Trapped (Icelandic TV series)

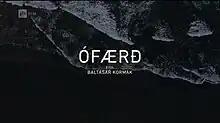

Trapped is an Icelandic television mystery drama series, created by Baltasar Kormákur and produced by RVK Studios. It was broadcast in Iceland on 27 December 2015 on RÚV. Co-written by Sigurjón Kjartansson and Clive Bradley, the first series of ten episodes follows Andri Ólafsson (Ólafur Darri Ólafsson), the chief of police in a remote town in Iceland, solving the murder of a former townsman whose mutilated corpse is recovered by fishermen. The series was directed by Kormákur, Baldvin Z, Óskar Thor Axelsson and Börkur Sigthorsson.